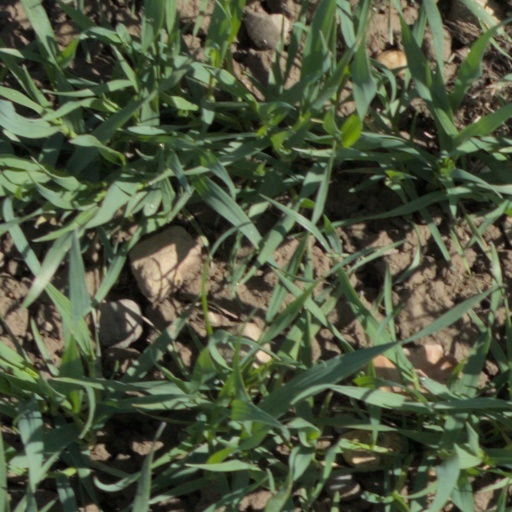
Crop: wheat